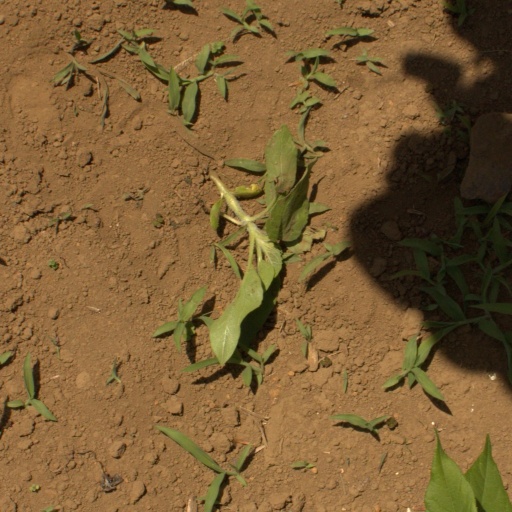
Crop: Jerusalem artichoke